List of sugar mills in Queensland

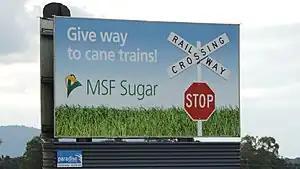
Sign warning about cane trains, 2016

The sugar industry is an important industry in Australia. In 2024, it was valued at $2.5 billion per annum. Requiring a hot climate and plenty of water, sugarcane is predominantly grown in Queensland with some in northern New South Wales. Sugar is the second largest agricultural export from Queensland. Over 4000 sugar cane farms produce 32–35 million tonnes of sugar cane each year, from which 4–4.5 million tonnes of raw sugar is extracted at sugarcane mills. At 2011, there were 24 sugar mills in Australia, ranging from Mossman in Queensland to Grafton in New South Wales. Mackay Region is known for its five locally owned mills. Altogether they produce enough sugar to support Central Queensland and Northern Queensland. They range from Racecourse Sugar Mill, Farleigh Mill, Marian Mill, Proserpine Mill and Sarina Sugar Shed. Queensland's first industrial-scale sugar plantation commenced in Moreton Bay in 1864.